Václav Jansa

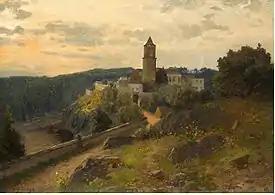
View of Zvíkov Castle

Eventually, he was able to gain admission to the Academy of Fine Arts, Prague, where he studied with Antonín Lhota. Later, he transferred to the Academy of Fine Arts, Vienna, where his instructors were Eduard von Lichtenfels and Leopold Carl Müller. After some time as a painter in Prague, he began to travel, working mostly in Southern Bohemia and Krkonoše. He also provided illustrations for "Zlatá Praha" and "Světozor".